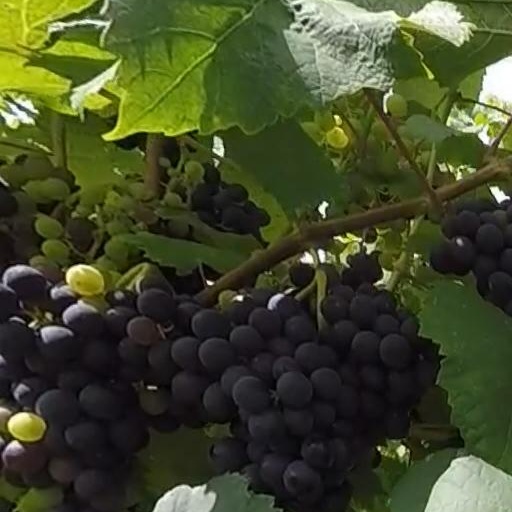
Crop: grape